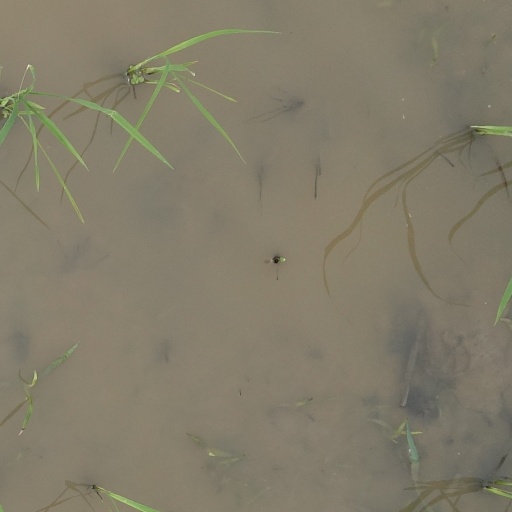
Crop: rice